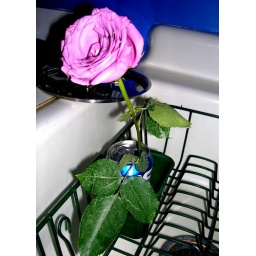
Clearly the best place for a pink rose is a Pepsi can in a dish drainer.